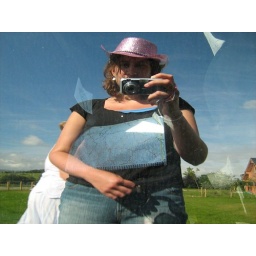
me in ben's car door